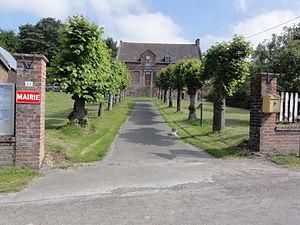
Gronard (Aisne) mairie
Gronard est une commune française située dans le département de l'Aisne, en région Hauts-de-France.